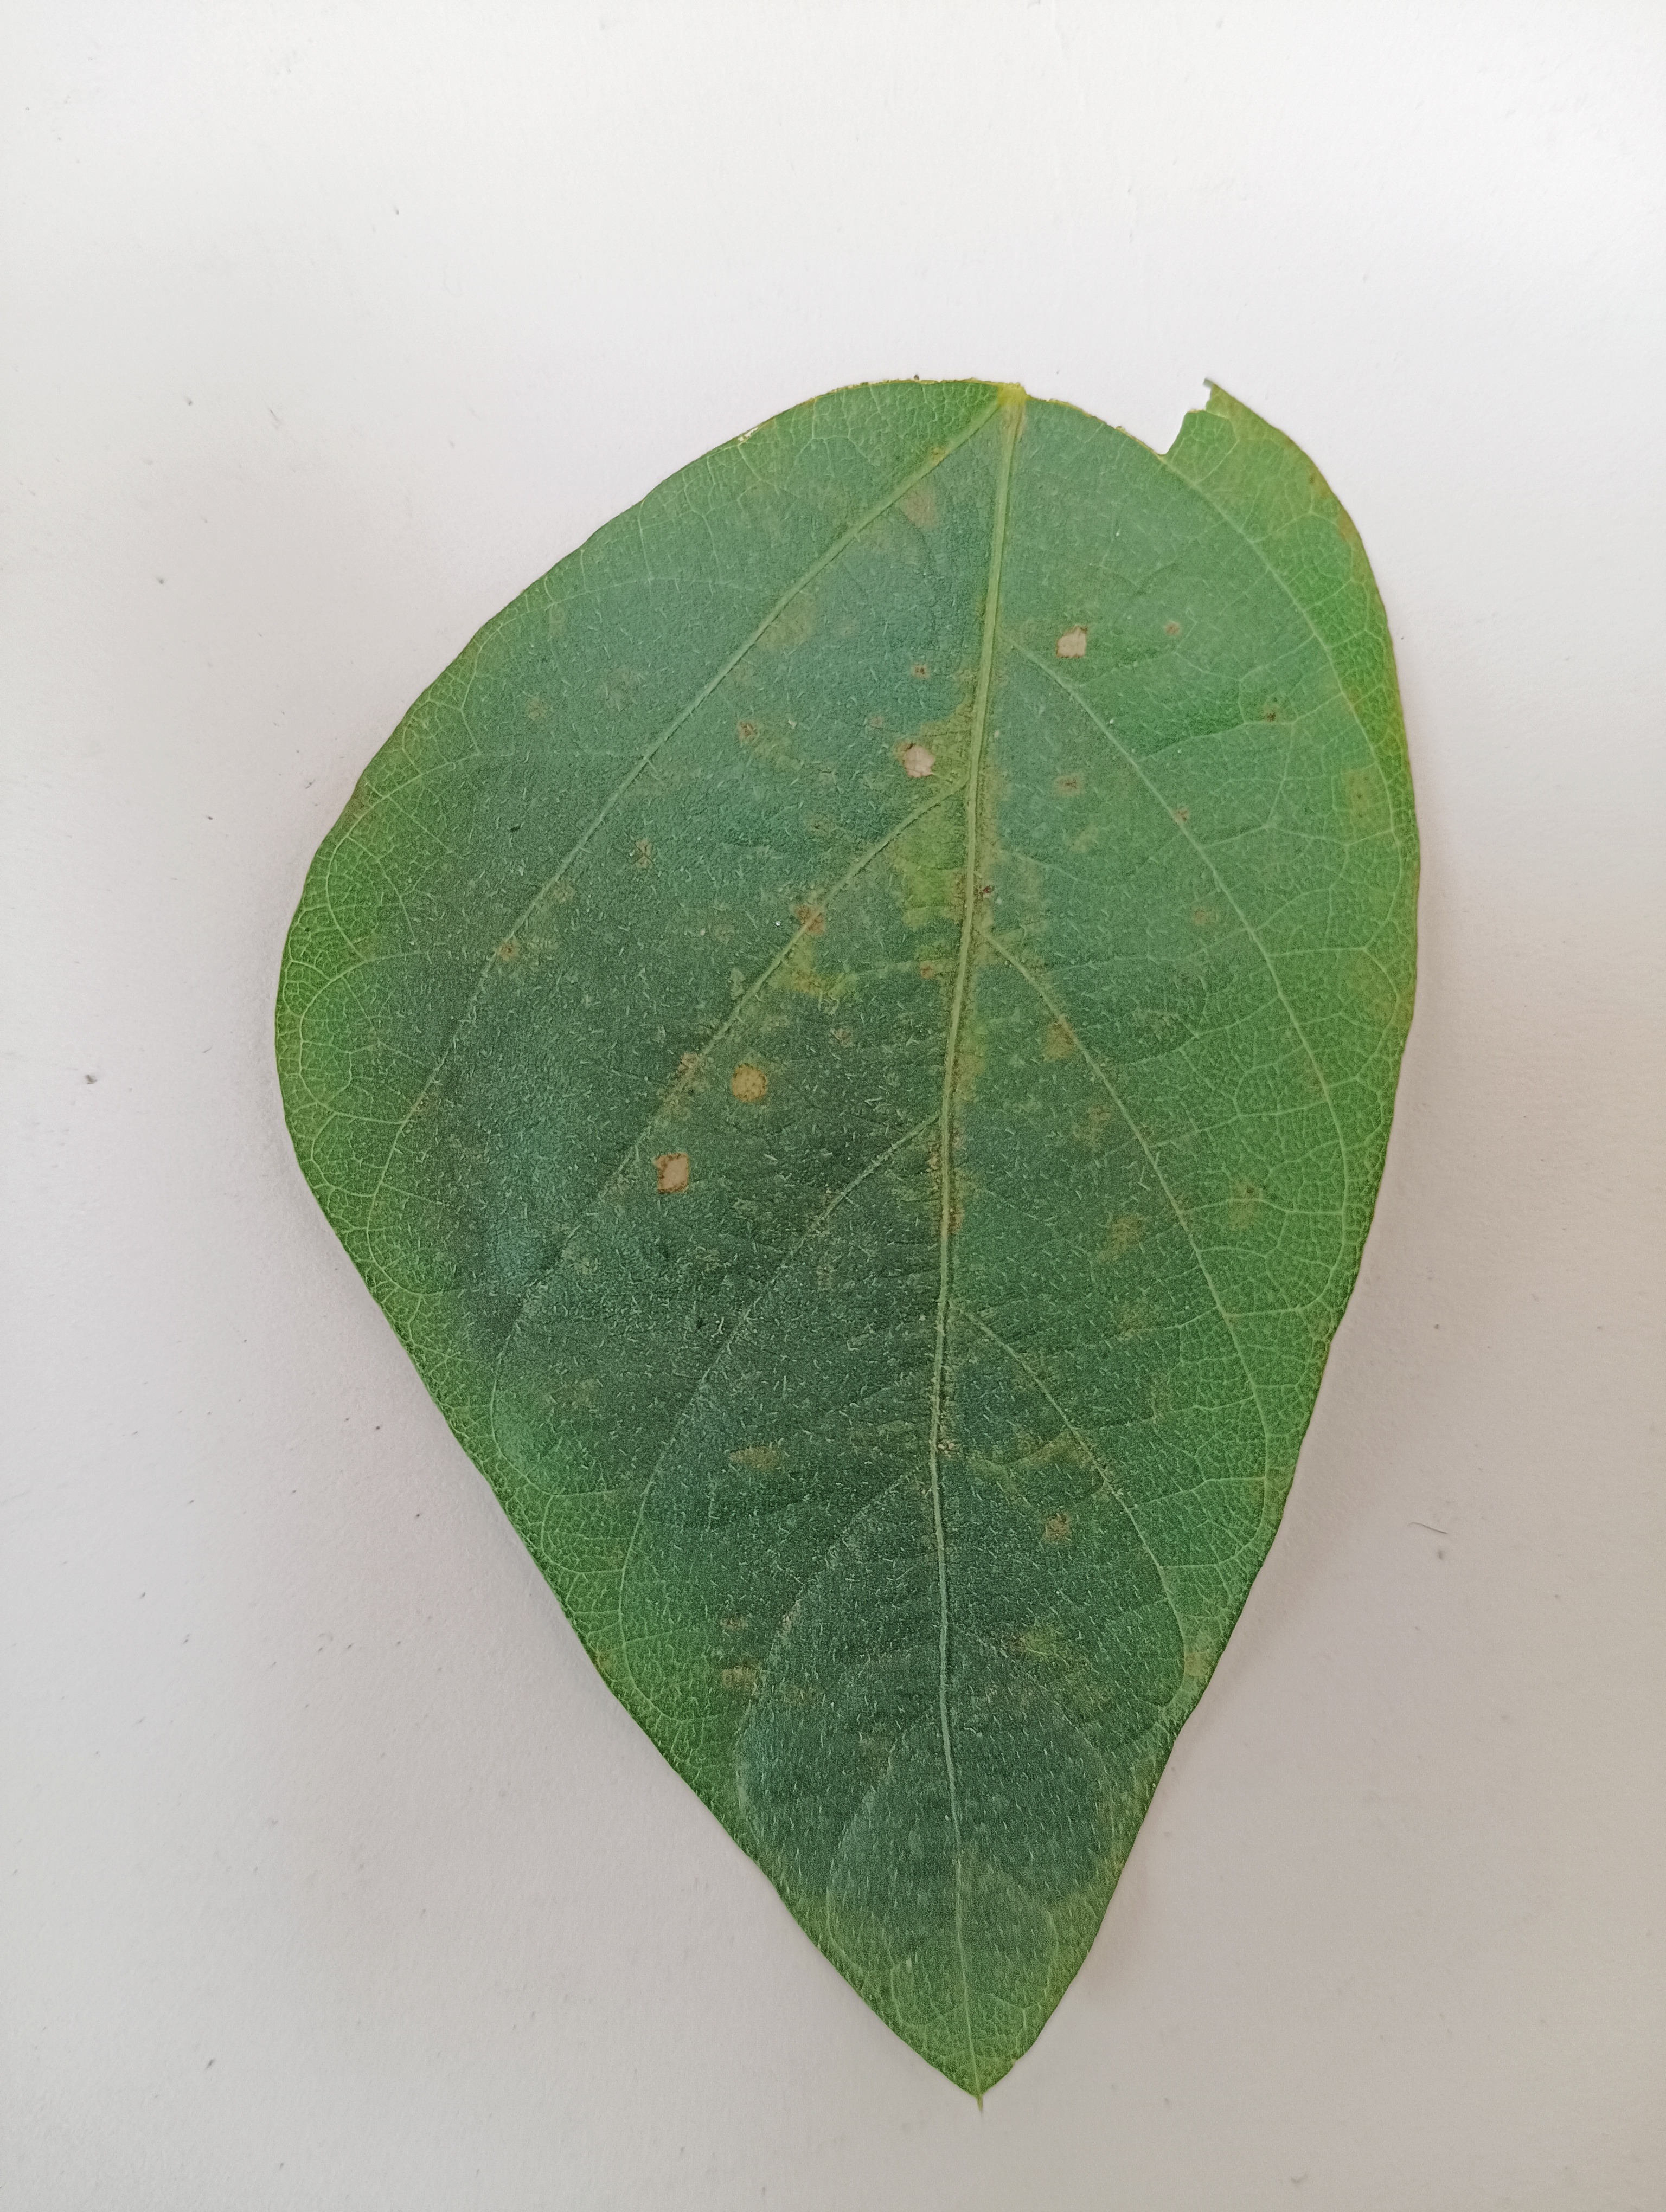
Label: Healthy